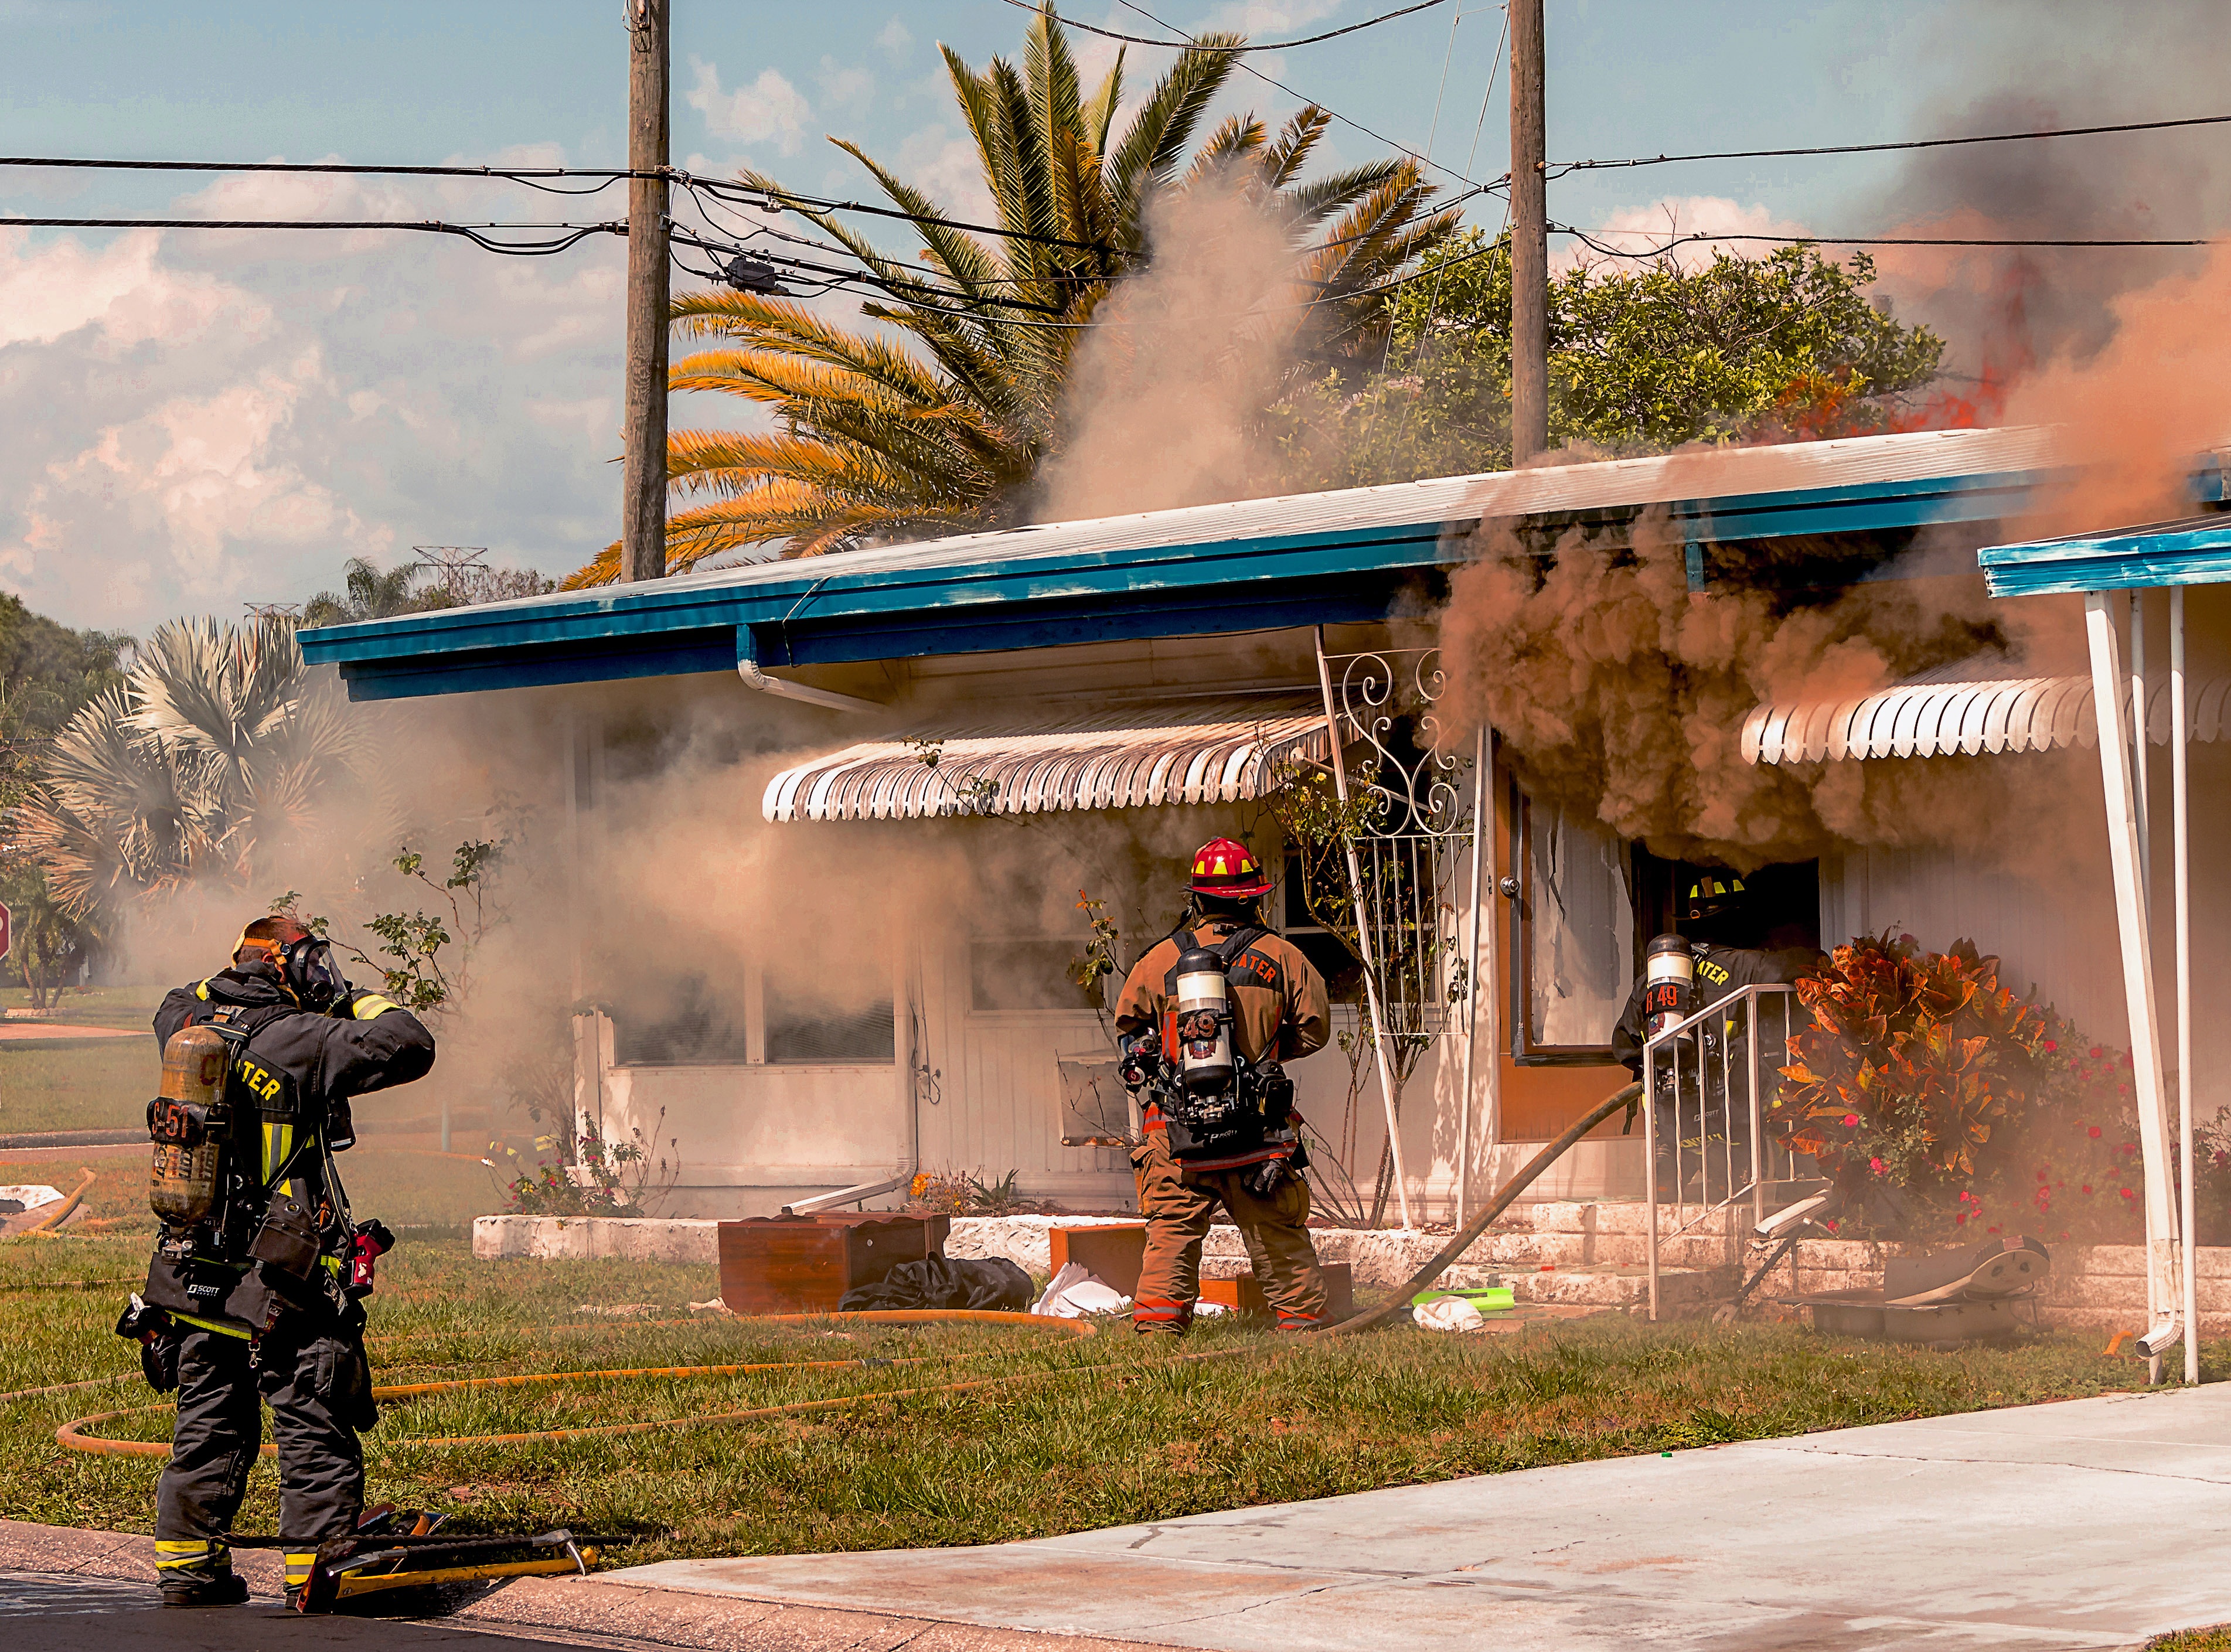
fire, screenshot, house on fire